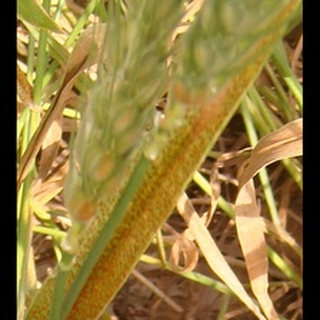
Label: wheat_brown_rust